Ahouakro

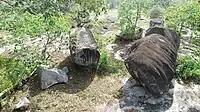
Ahouakro

The Archaeological Park houses many magmatic megaliths, or large rock formations, that the local people have personified with human characters. Archaeological finds in the park include stone sharpening tools and Neolithic period rock art.